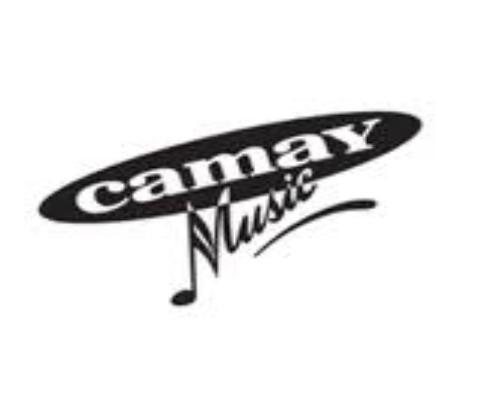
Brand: Camay
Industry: Necessities